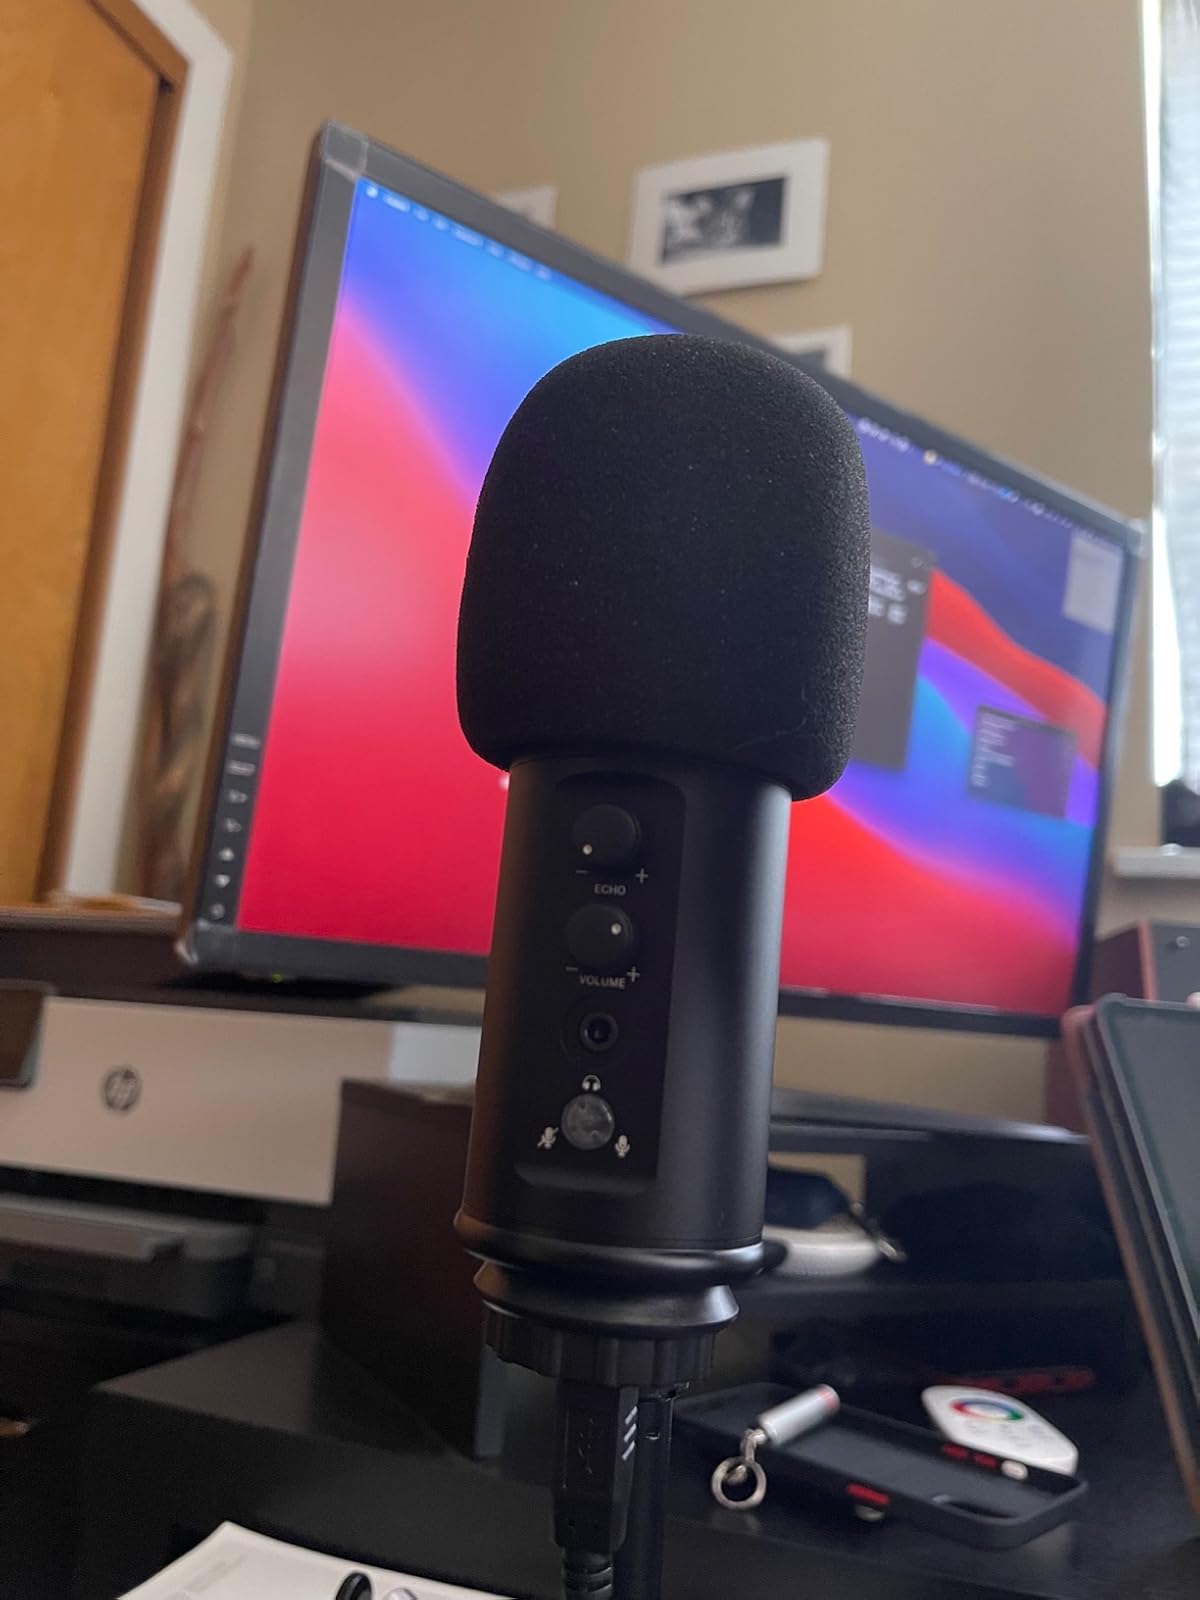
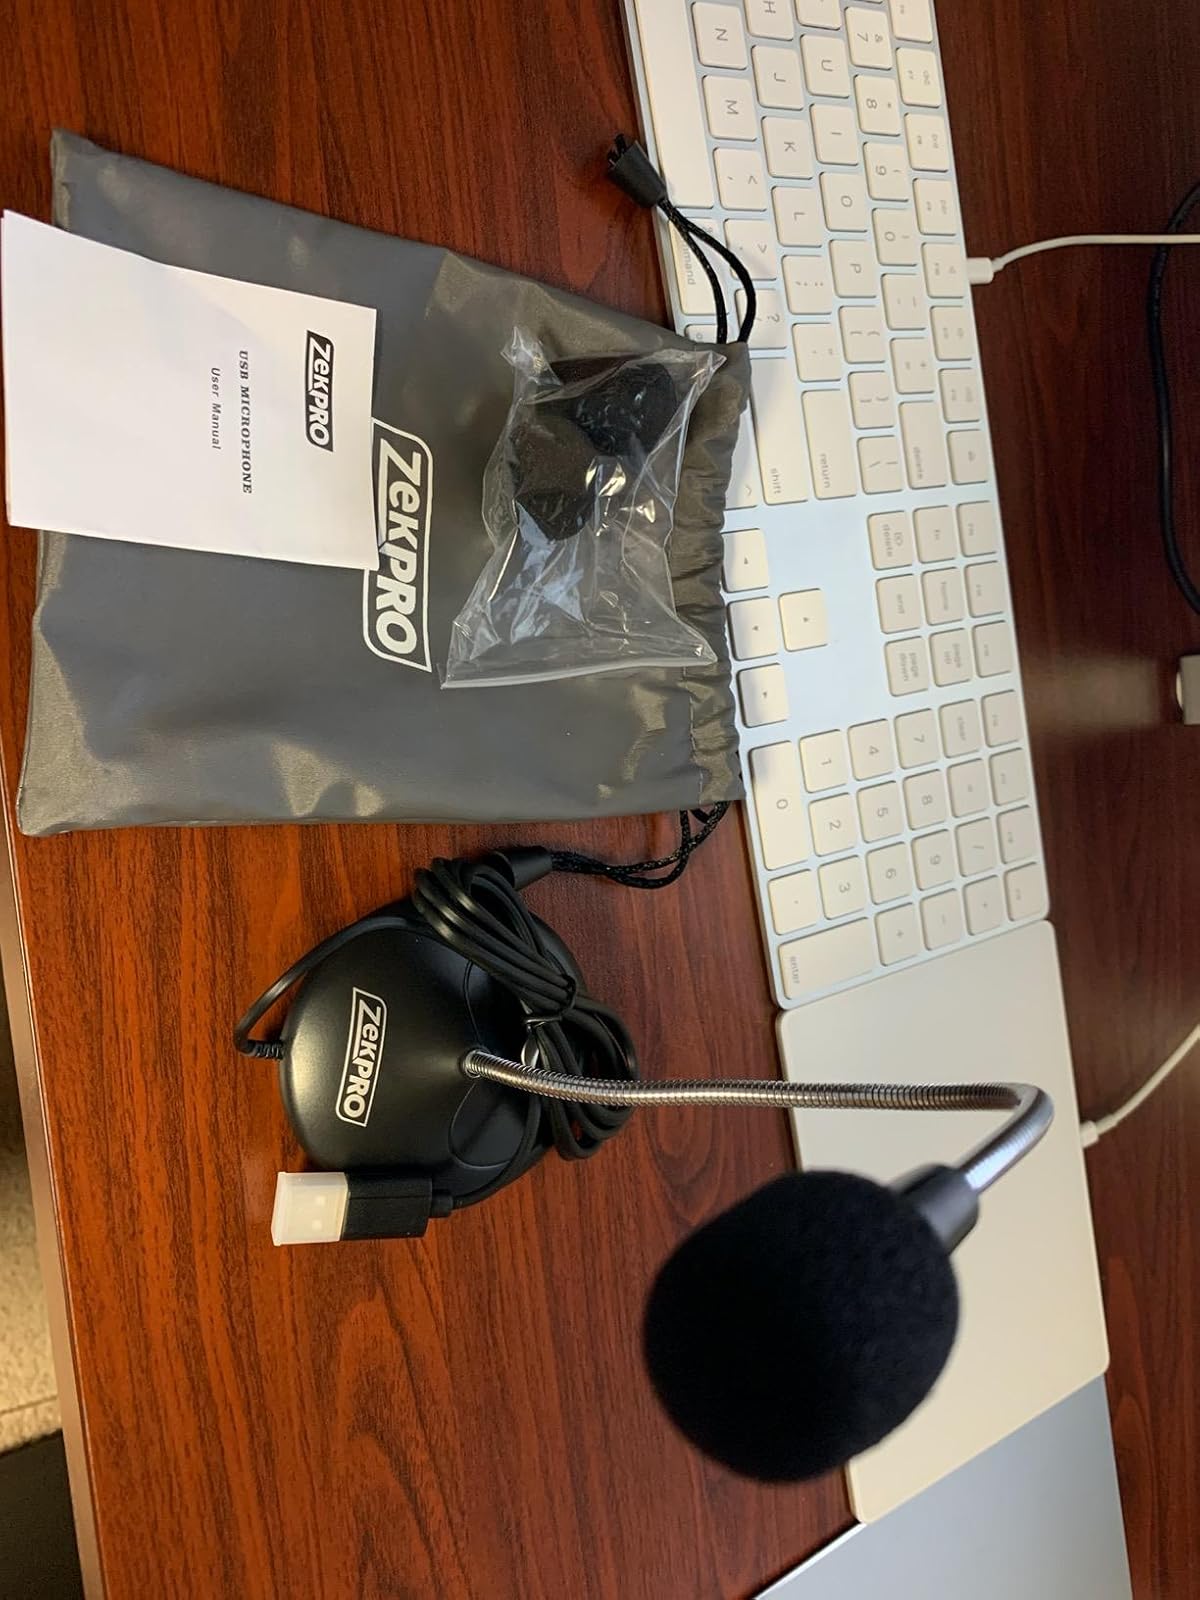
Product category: microphone
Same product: no